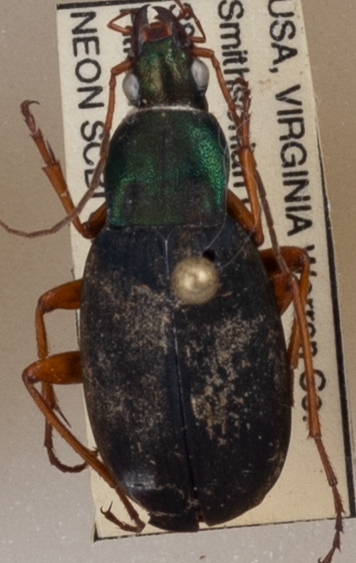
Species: Chlaenius aestivus
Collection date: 2021-07-01
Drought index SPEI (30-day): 0.192
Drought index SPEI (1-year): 0.174
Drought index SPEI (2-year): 0.022